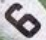
Number: 6